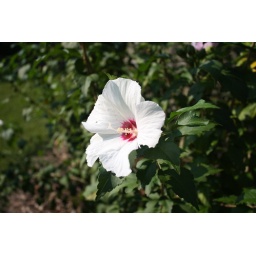
white flower in the yard